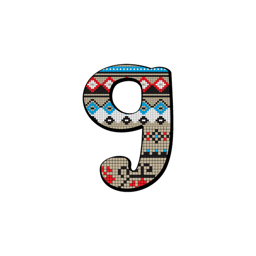
decorated original font , pixel art ethnic model inspired by a motif over a funny fat small letter isolated on white